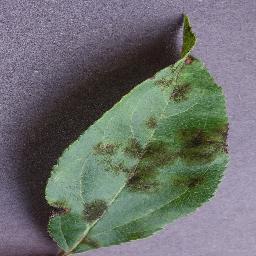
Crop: apple
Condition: scab